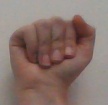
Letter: saad